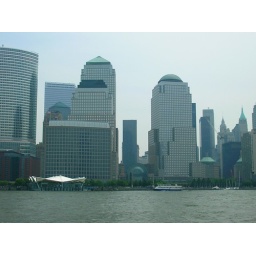
empty spaces in between buildings is where the twin towers should be